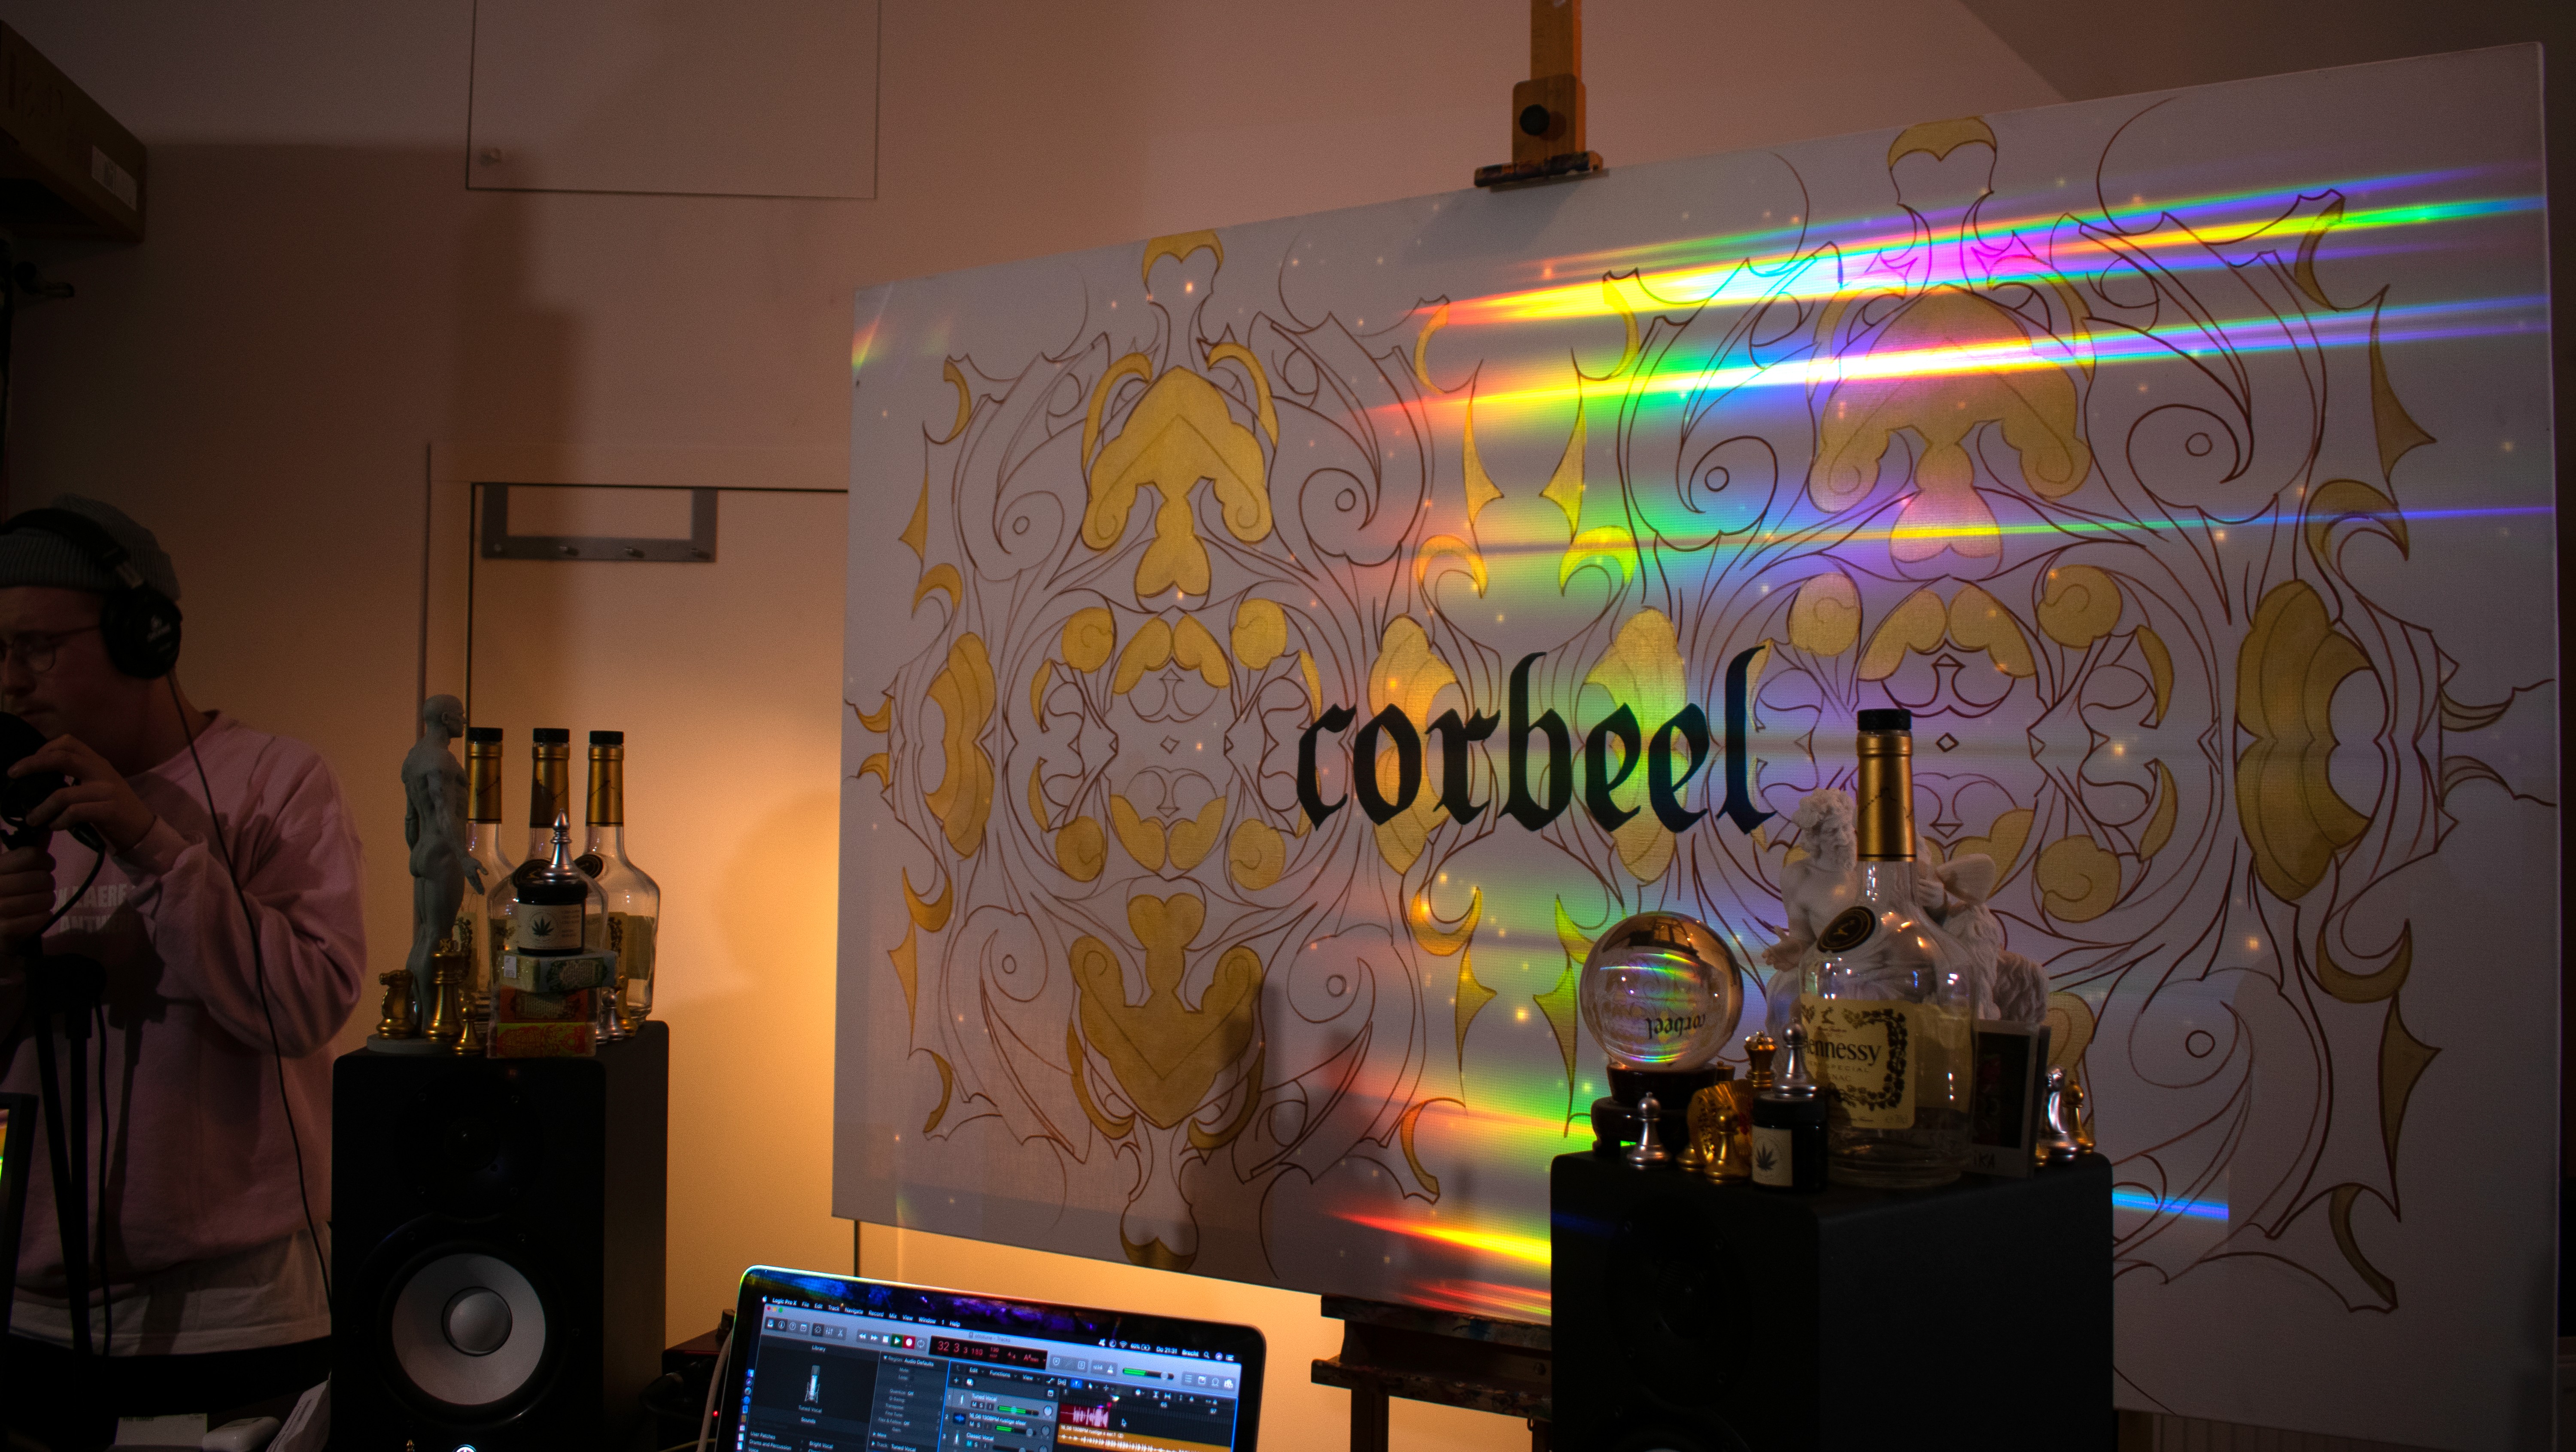
Brecht, Corbeel, illustration, art, work, photography, outside, inside, light, composition, national, nature, color, colour, design, popular, tree, france, belgium, germany, italy, brussels, Brecht Corbeel, decoration, props, concept art, photobashing, reference, blog, people, panda, lighting, room, architecture, interior design, font, electronics, graphics, visual arts, space, glass, house, furniture